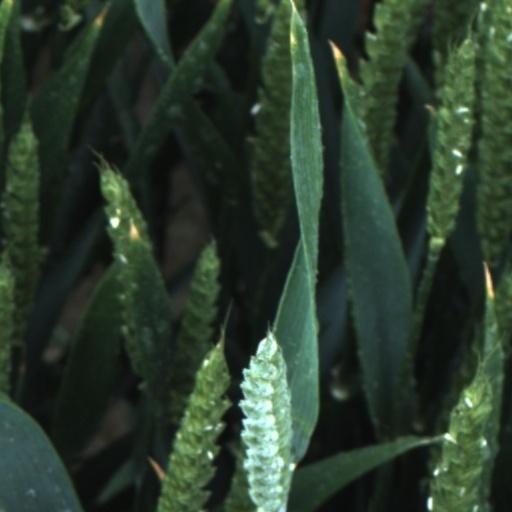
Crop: wheat